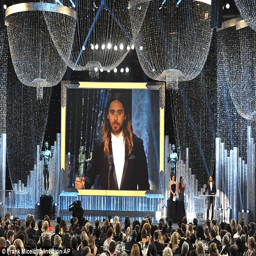
center stage : person wisely put the focus on those suffering from hiv